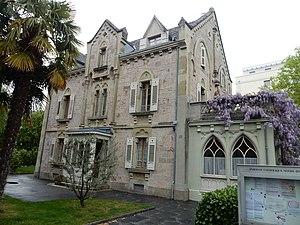
Presbytère catholique, vu du sud-ouest
L'église Notre-Dame, également appelée église catholique Notre-Dame de Vevey est une église catholique situé dans la ville vaudoise de Vevey, en Suisse.